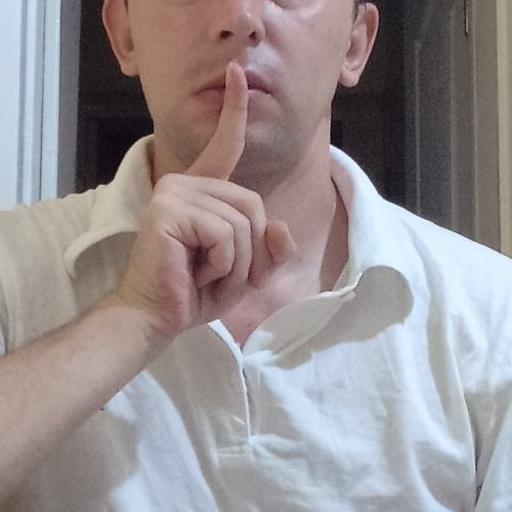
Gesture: mute